Afocal photography

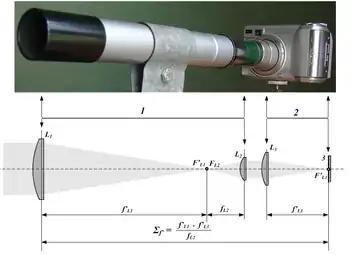
An afocal setup with a digital camera and a finderscope with optical diagram:1 - Telescope 2 - Camera3 - Film or CCD planeL1 - Telescope objectiveL2 - EyepieceL3 - Camera lens

Afocal photography, also called afocal imaging or afocal projection is a method of photography where the camera with its lens attached is mounted over the eyepiece of another image forming system such as an optical telescope or optical microscope, with the camera lens taking the place of the human eye.